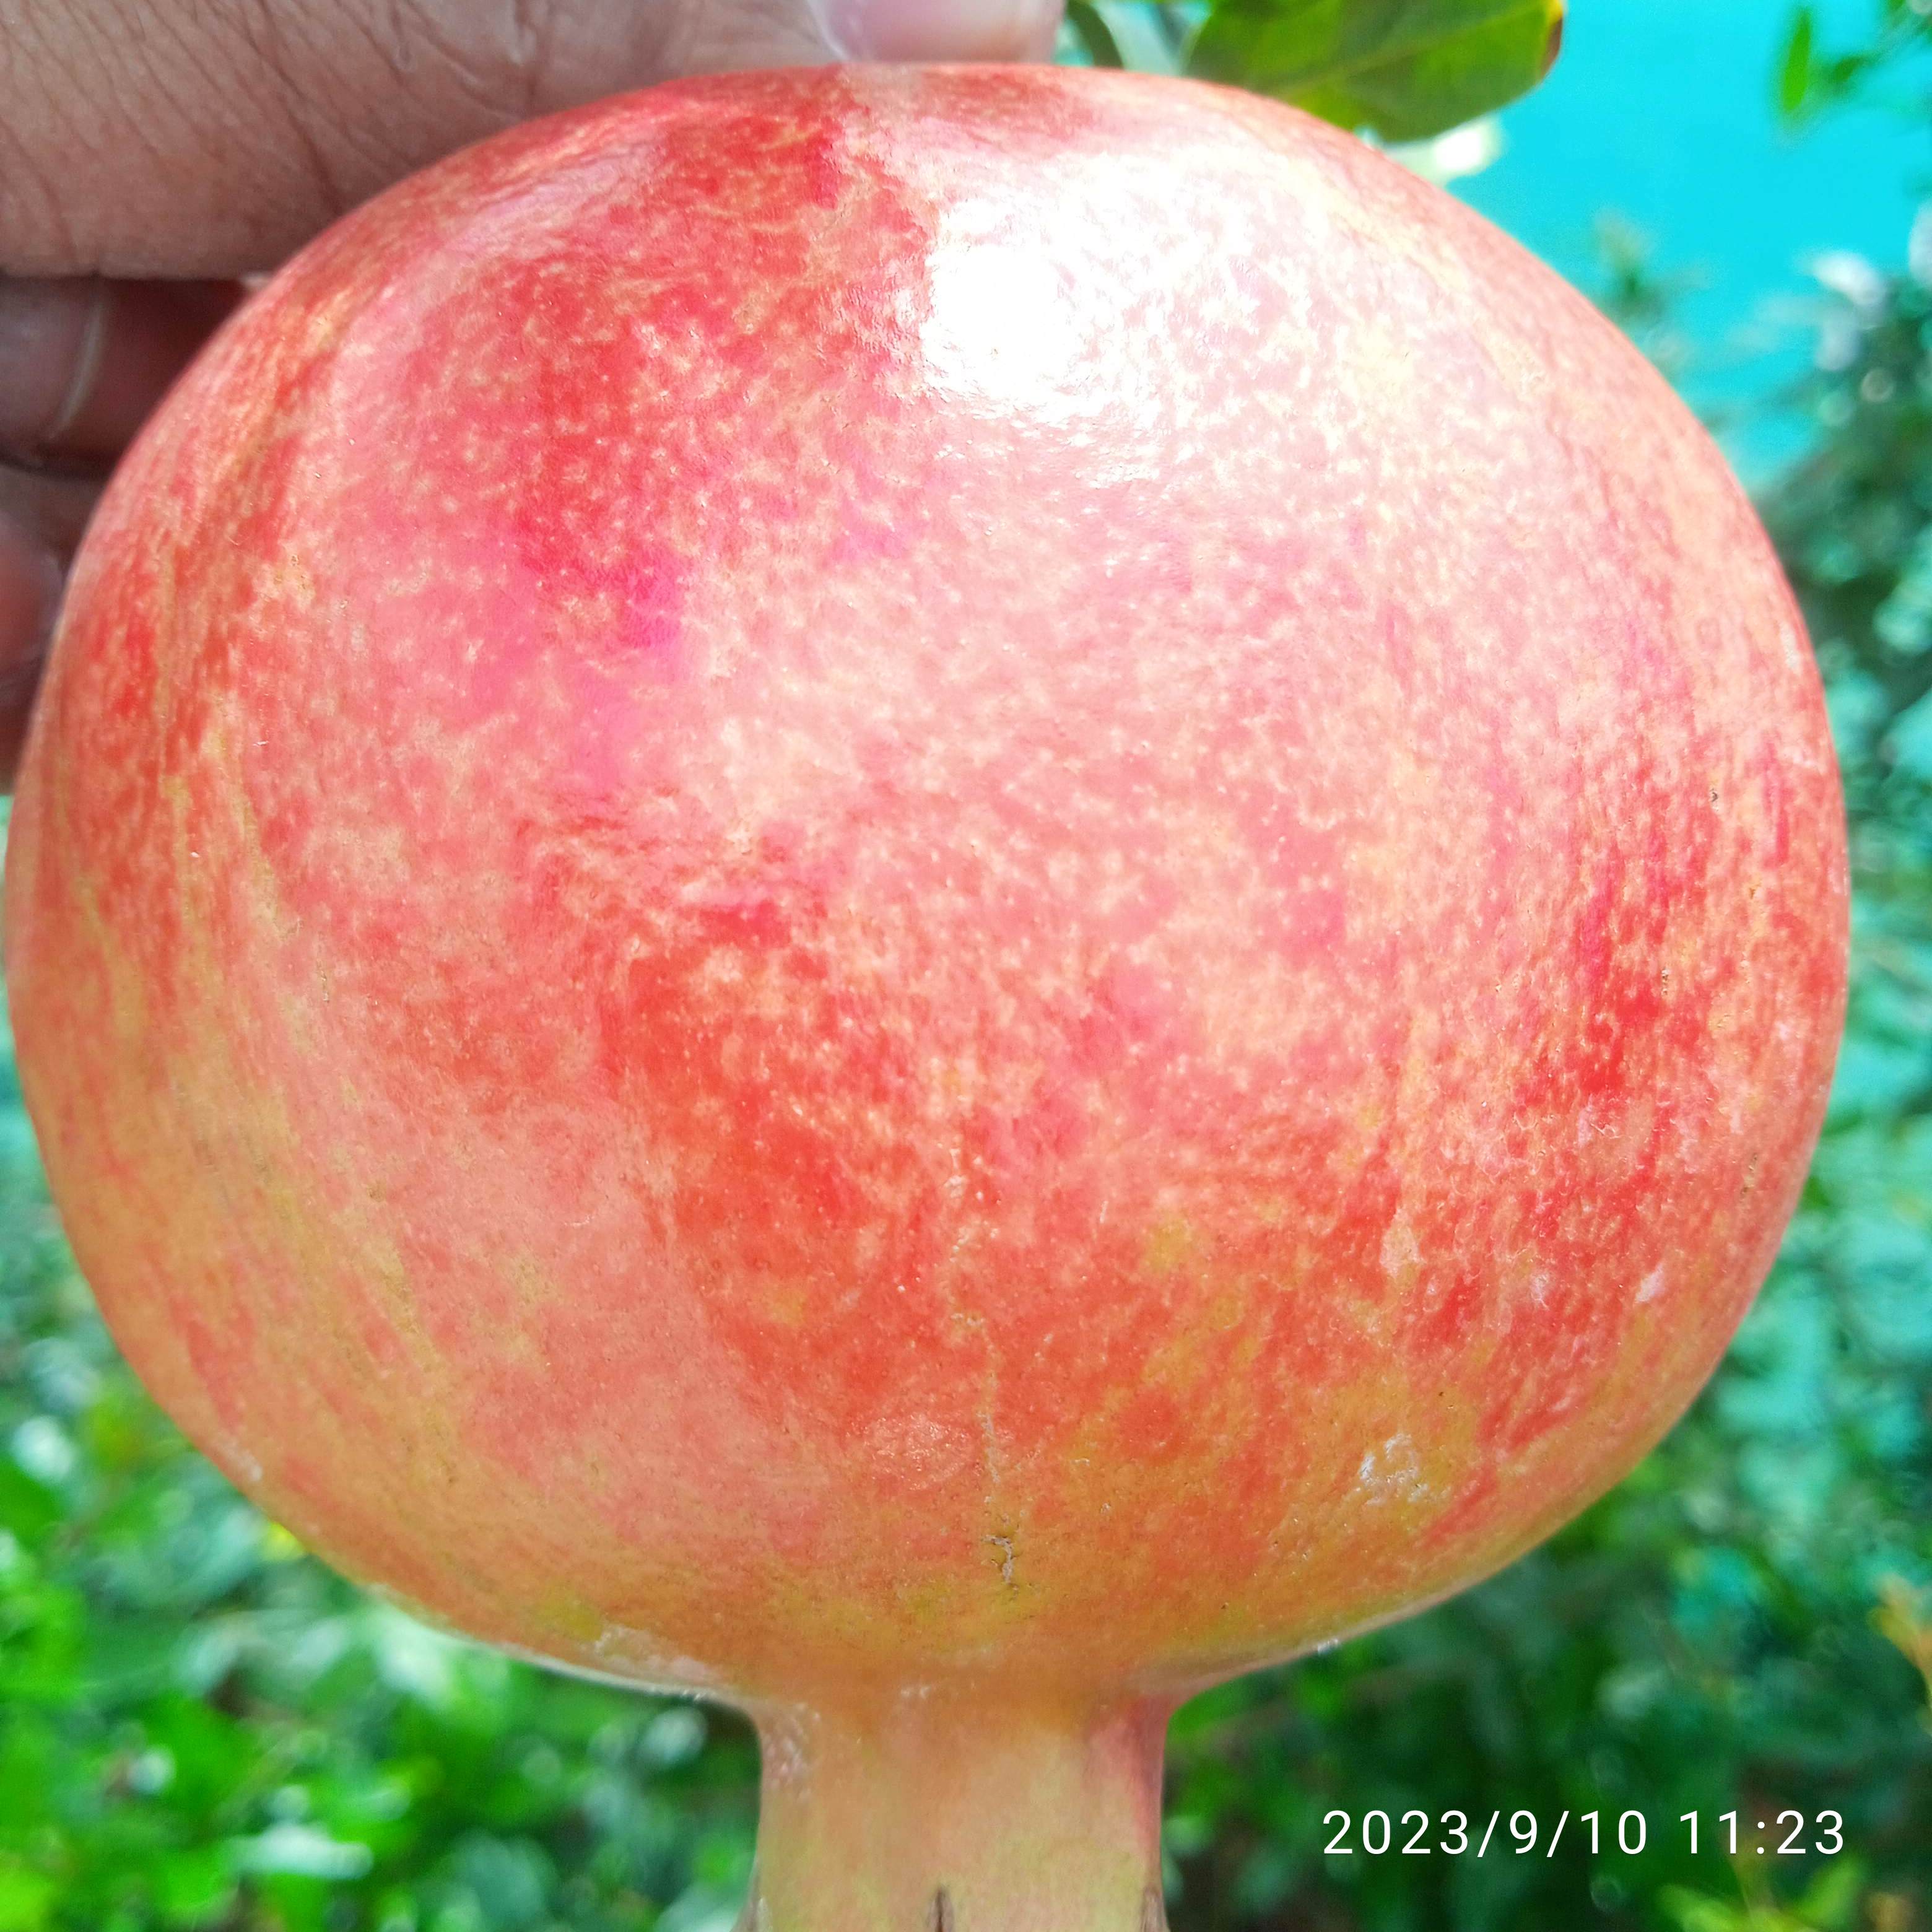
Label: Healthy